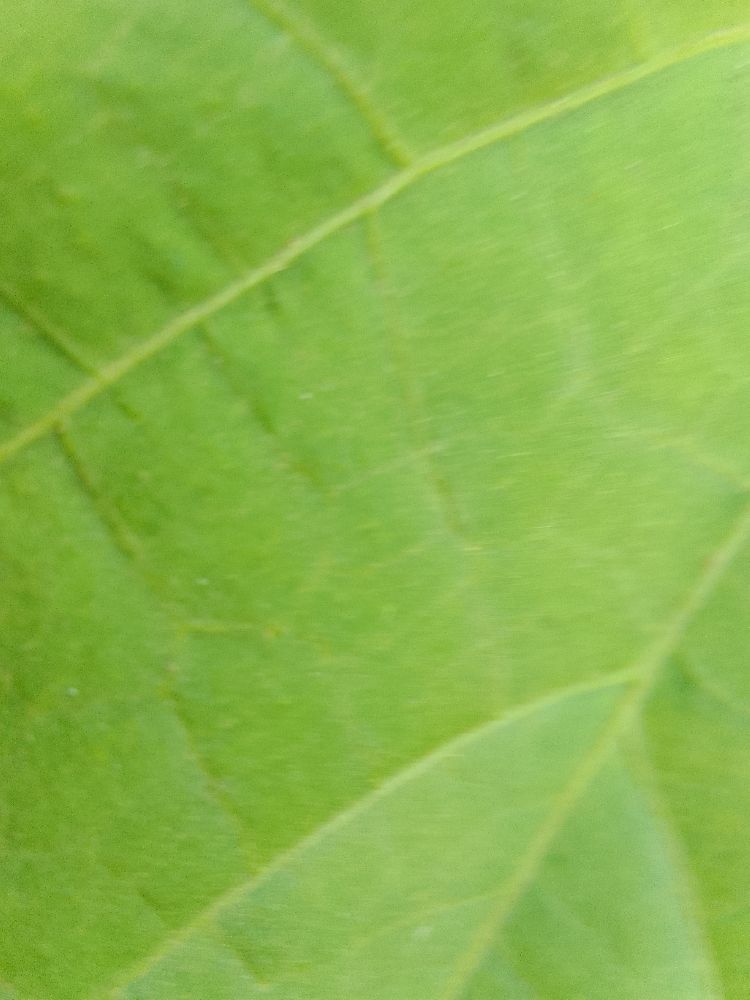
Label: healthy